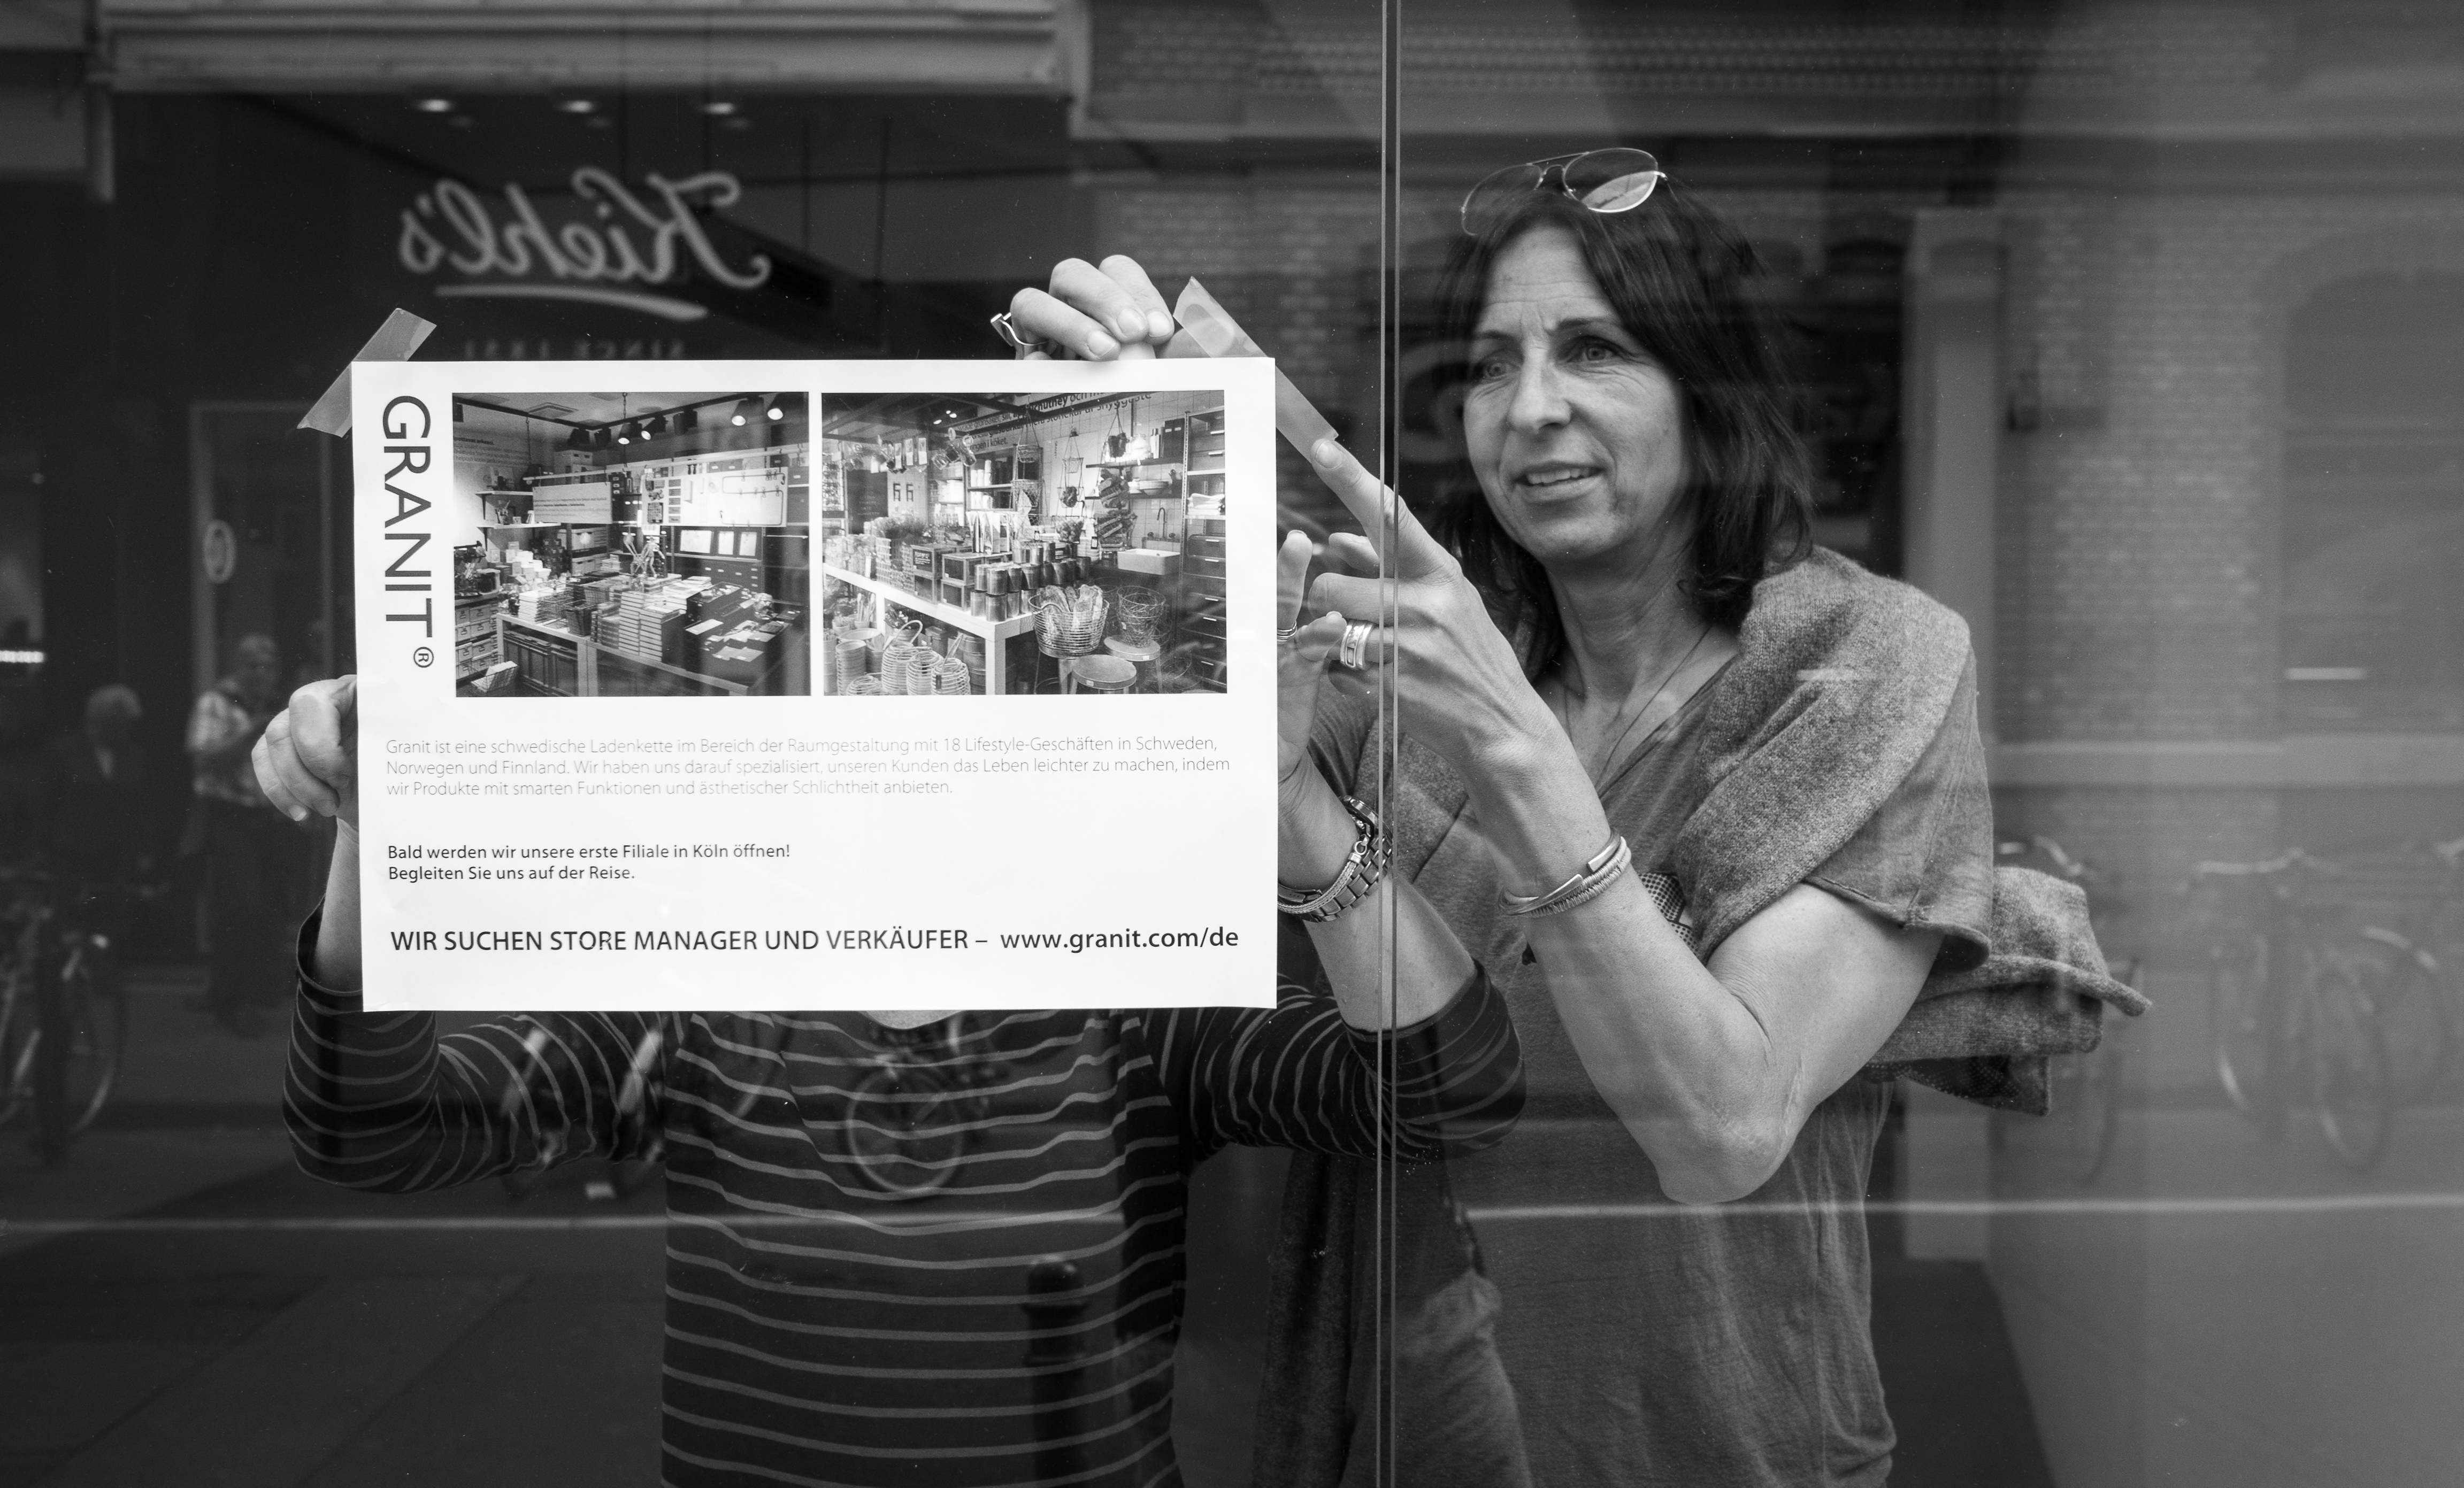
black and white, white, street, photography, black, monochrome, streetphotography, flickr, thomas, olympus, photograph, snapshot, omd, image, fuji, leica, monochrom, leuthard, hcb, thomasleuthard, monochrome photography